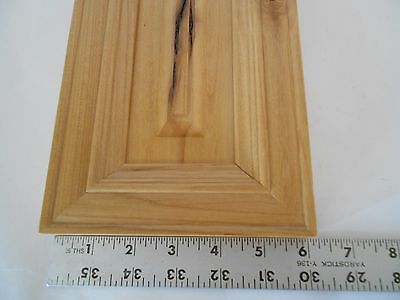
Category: cabinet